French School Wars

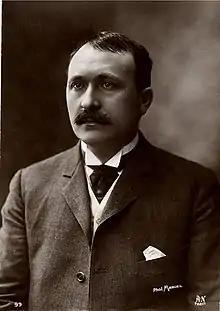
René Viviani, Minister of Education and Fine Arts from December 22, 1913, to June 2, 1914.

On October 19, 1909, French Prime Minister Aristide Briand, who held the Interior portfolio, requested situation reports from all prefects in response to widespread unrest. The reports provided a detailed description of events in each region, reported the facts and analyzed the local situation with a viewpoint typically hostile towards the Church. For instance, the report released on October 28 by the prefect of the Manche department elaborated on the religious beliefs of the Norman people: